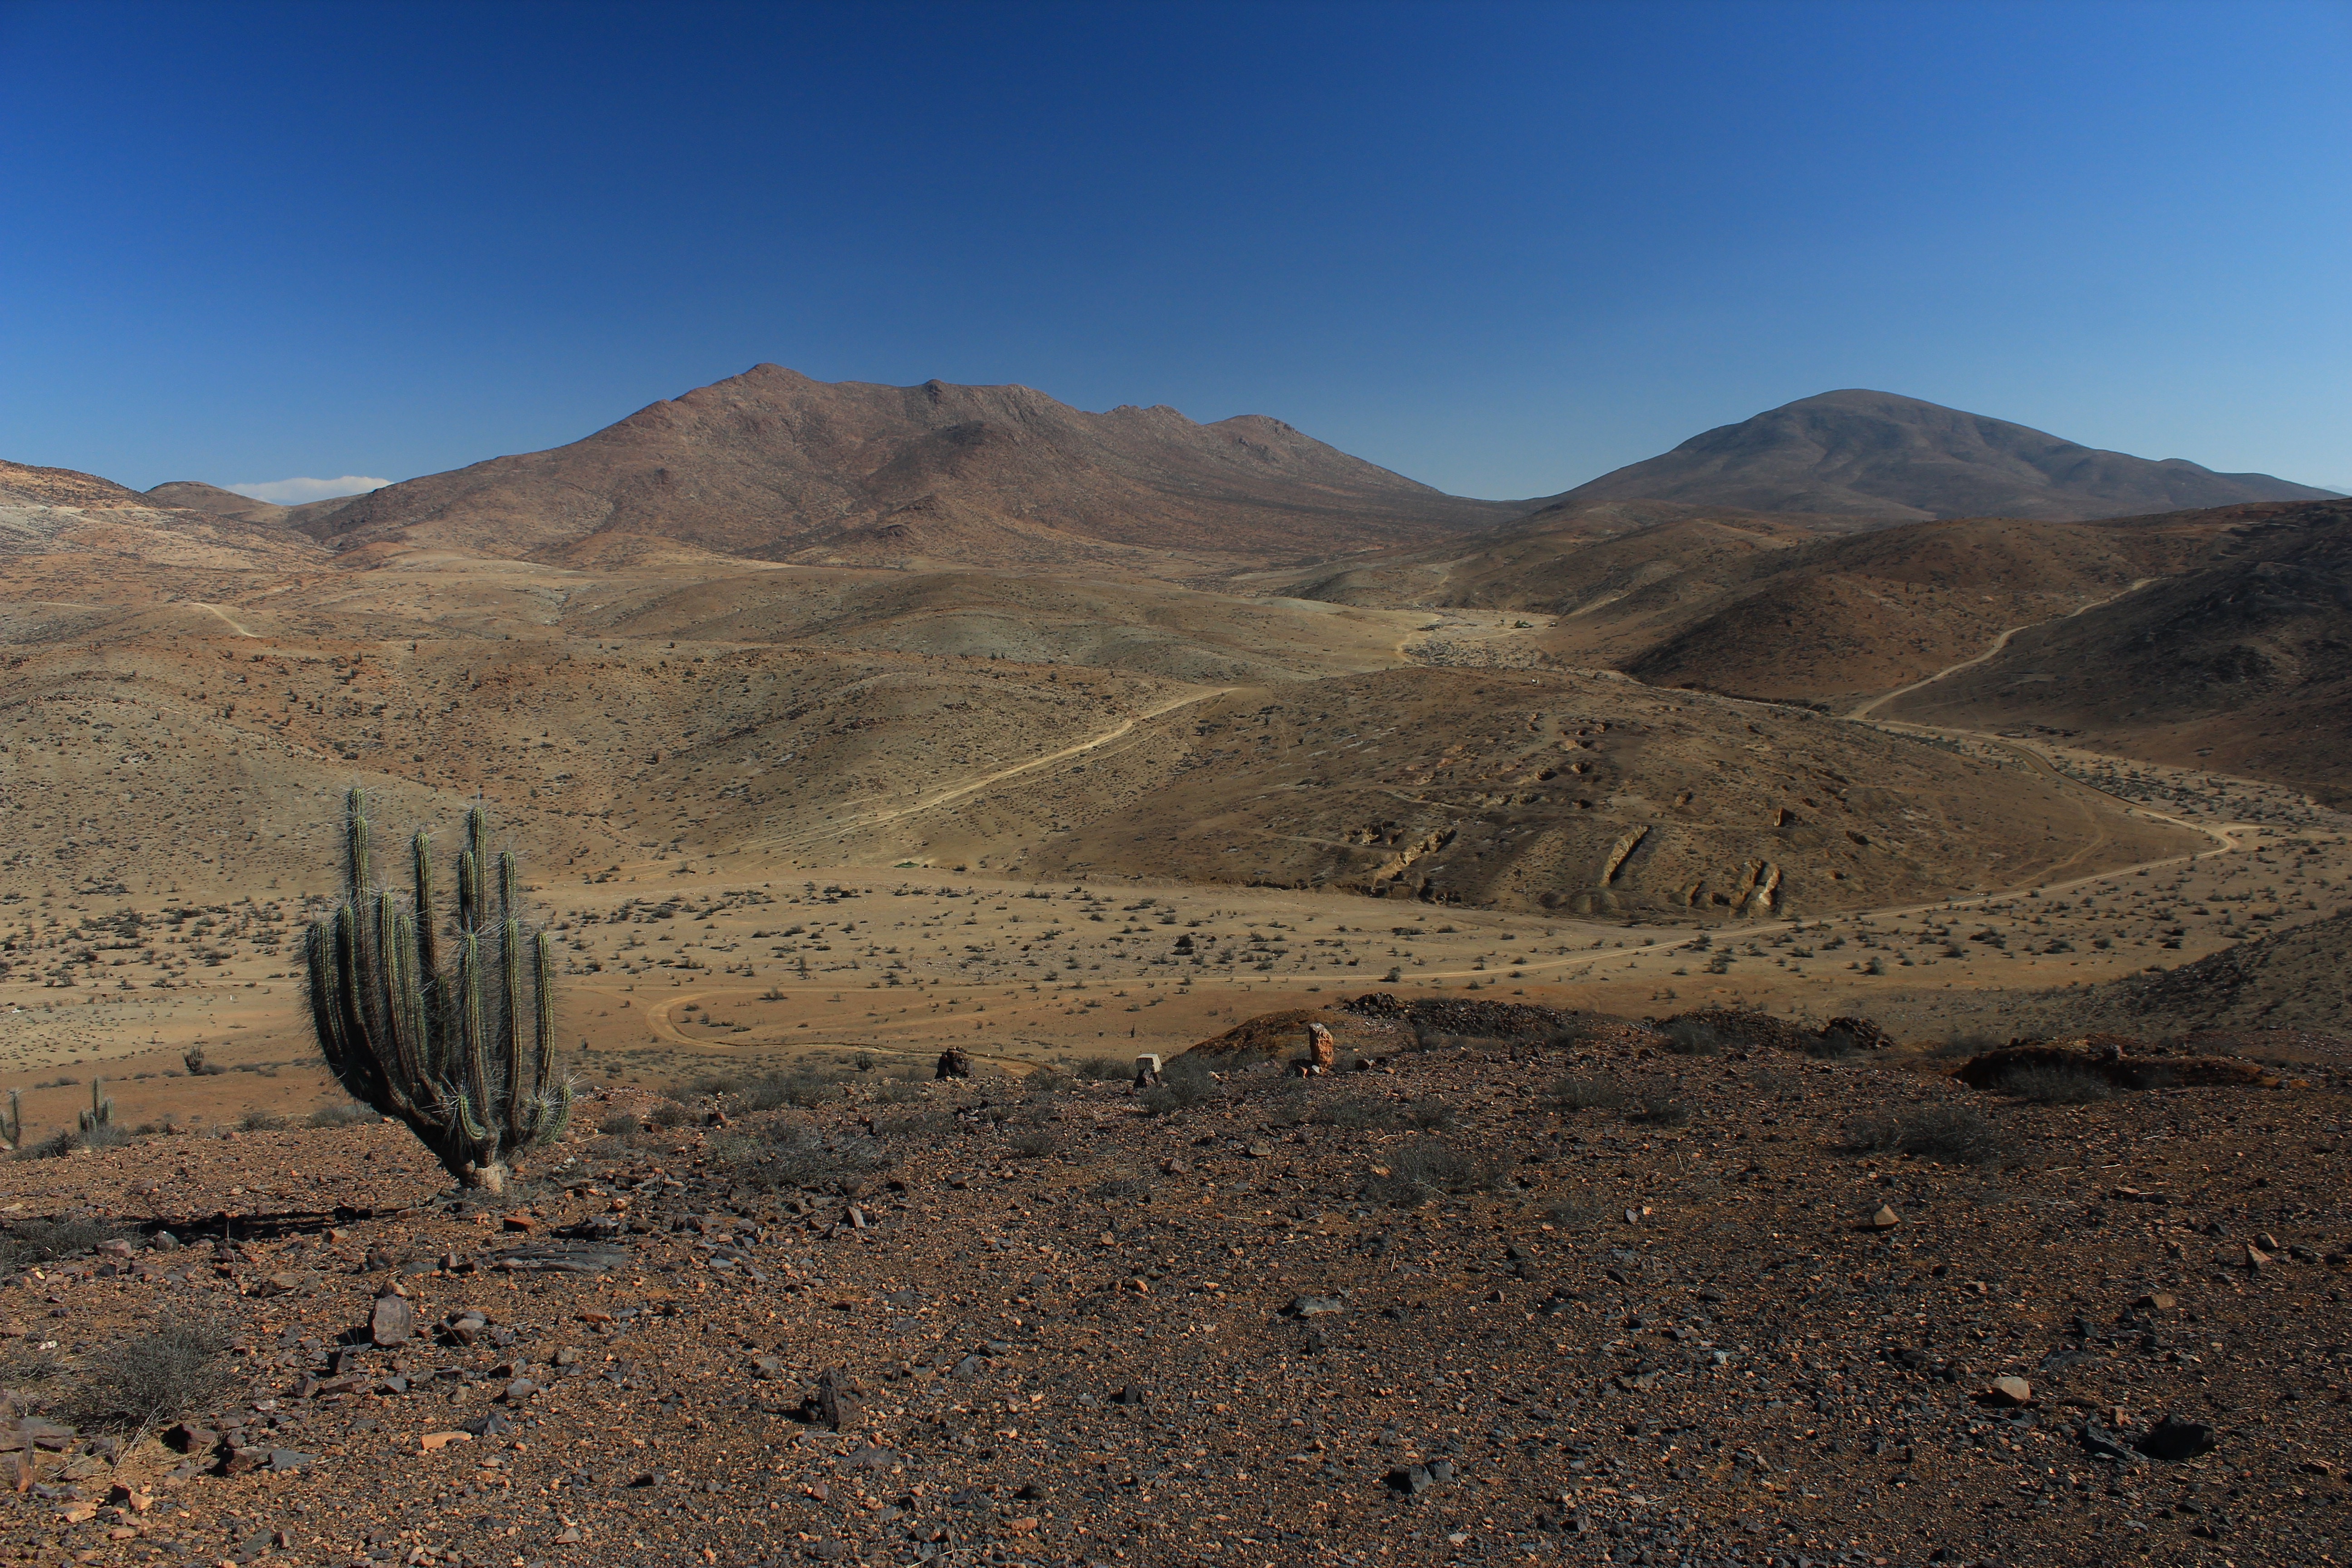
landscape, rock, wilderness, mountain, hill, desert, valley, soil, ridge, geology, badlands, plateau, fell, ecosystem, wadi, butte, steppe, landform, natural environment, geographical feature, aeolian landform, mountainous landforms